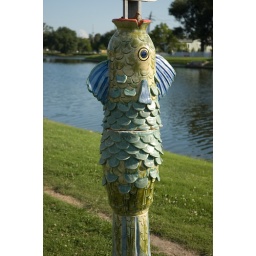
Fish sculpture swallowing street sign in MidCity New Orleans along Bayou St. John.